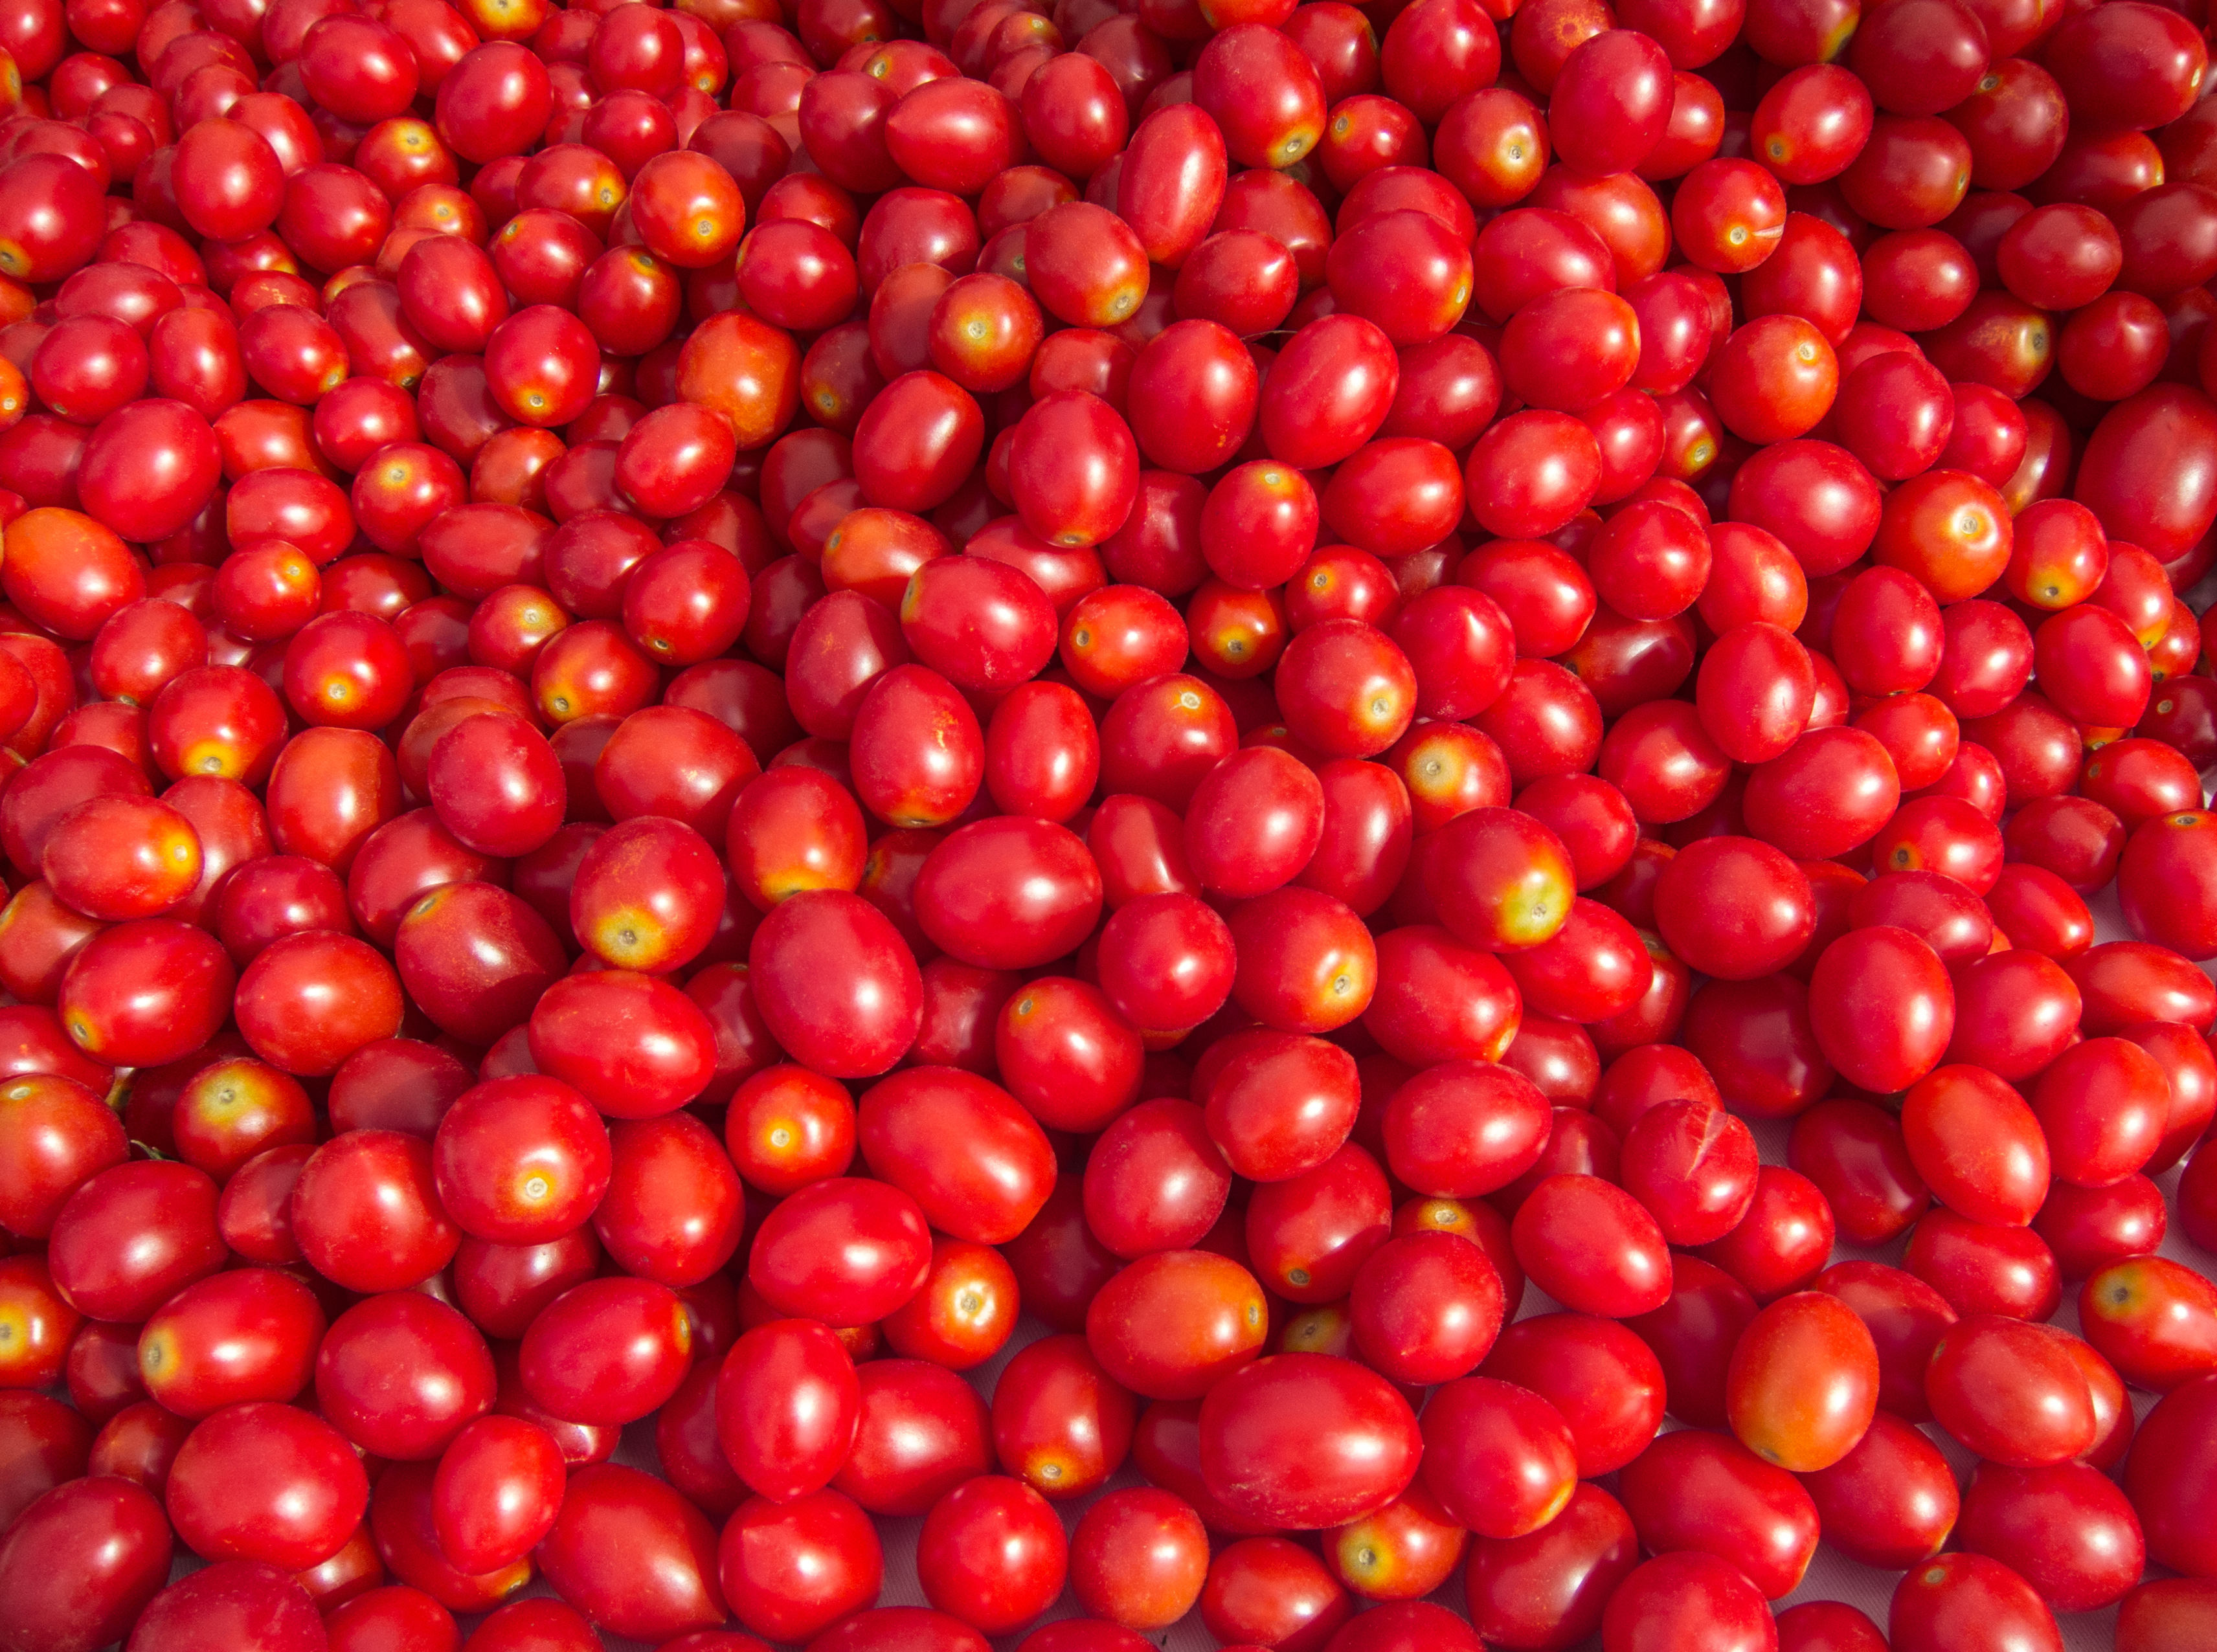
plant, fruit, berry, food, red, produce, vegetable, fresh, tomato, cranberry, vegetables, farmersmarket, solanumlycopersicum, californiangrown, fruitofthevine, rose hip, flowering plant, acerola, malpighia, lingonberry, land plant, zante currant, pink peppercorn